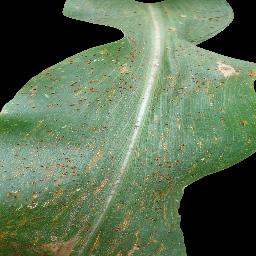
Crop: corn
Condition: (maize)_common_rust